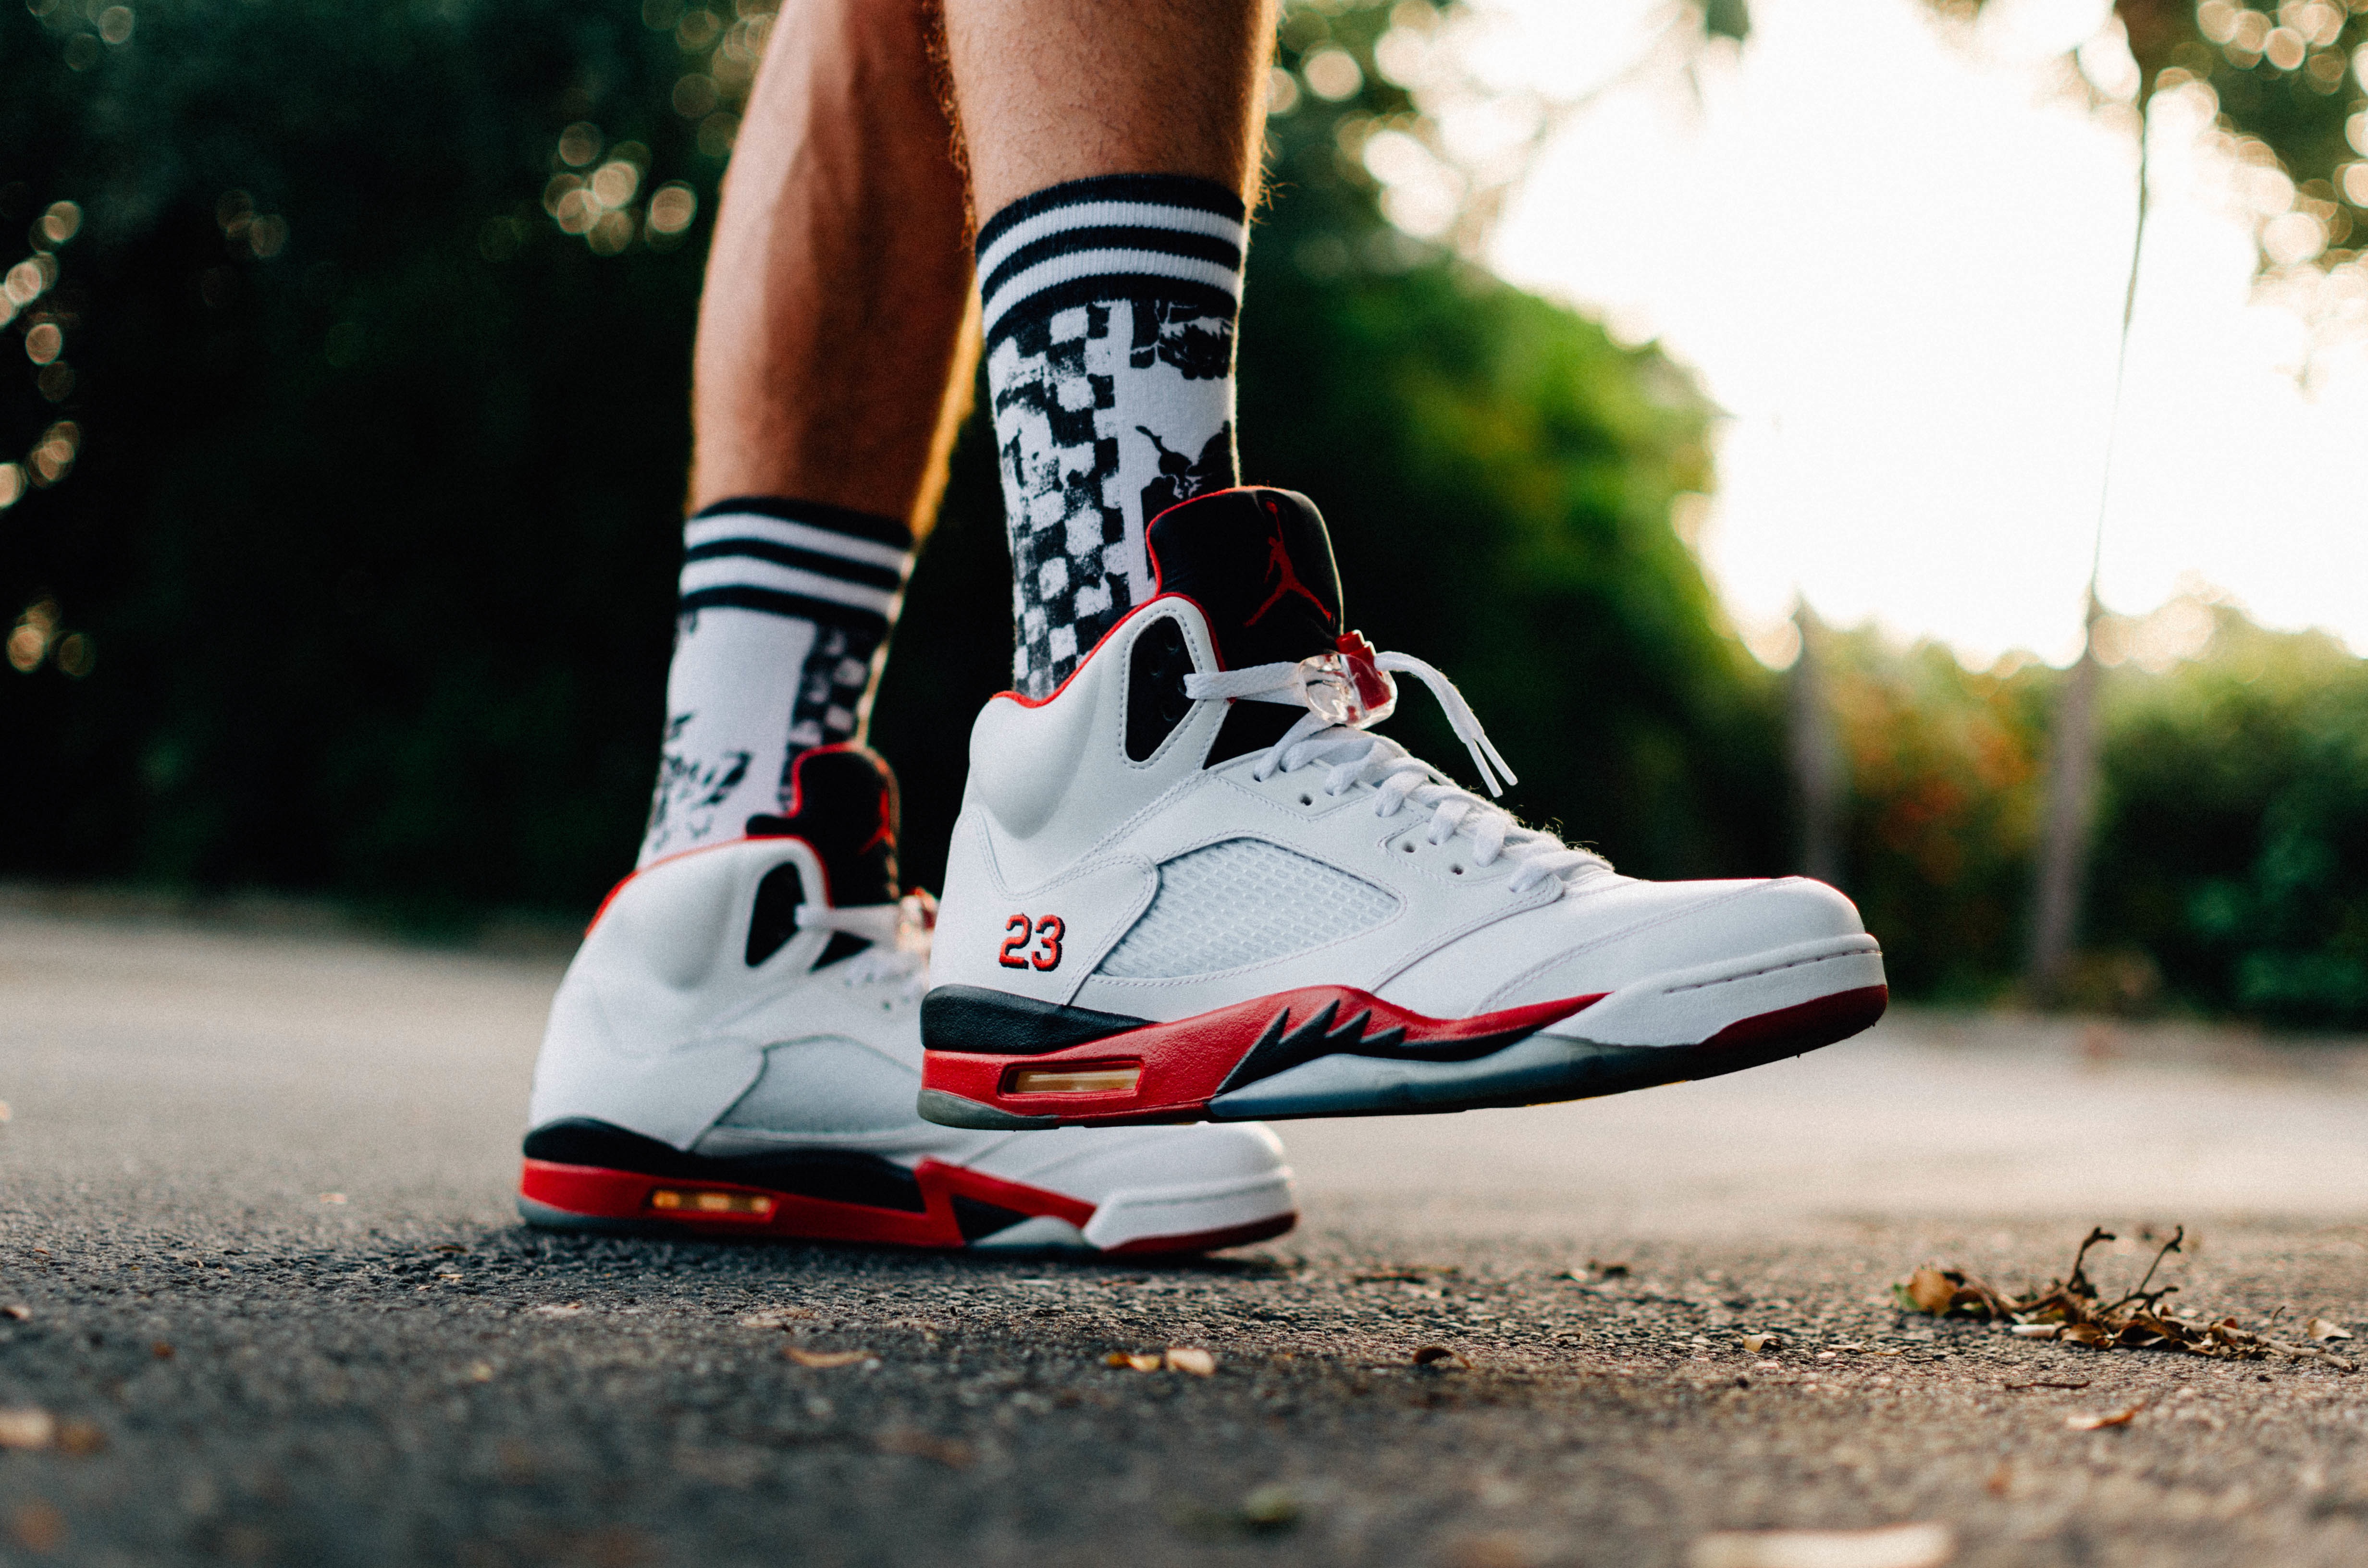
shoe, white, street, sidewalk, spring, red, nike, sports equipment, shoes, sports, sneakers, footwear, socks, athlete, kicks, inline skating, longboarding, roller skating, aggressive inline skating, jordans, jumpman